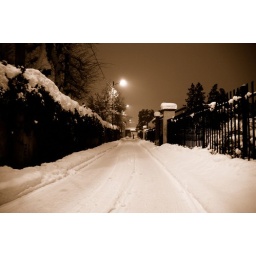
Here it's the street in front of my house last winter!